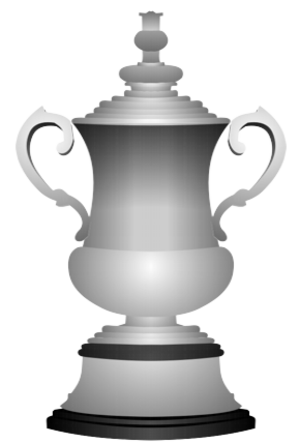
Marcus Rashford / Æresliste
Marcus Rashford er en engelsk professionel fodboldspiller som spiller som angriber og kant for Manchester United. Marcus Rashford har slægtninge i Saint Kitts and Nevis.